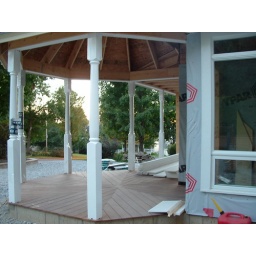
Foyer windows in - columns going up